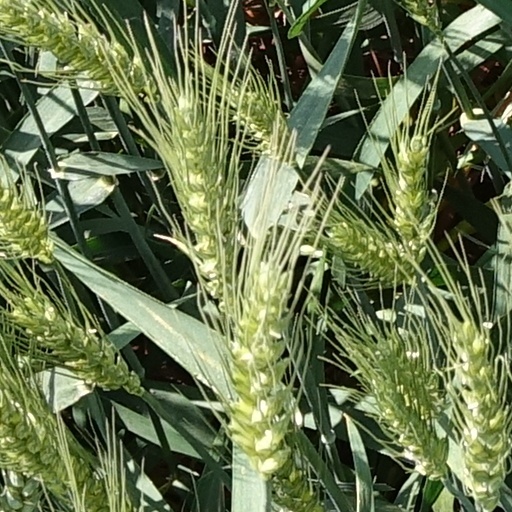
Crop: wheat